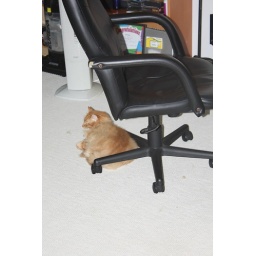
Backup cat decided the best place to nap today was under Mark's office chair.